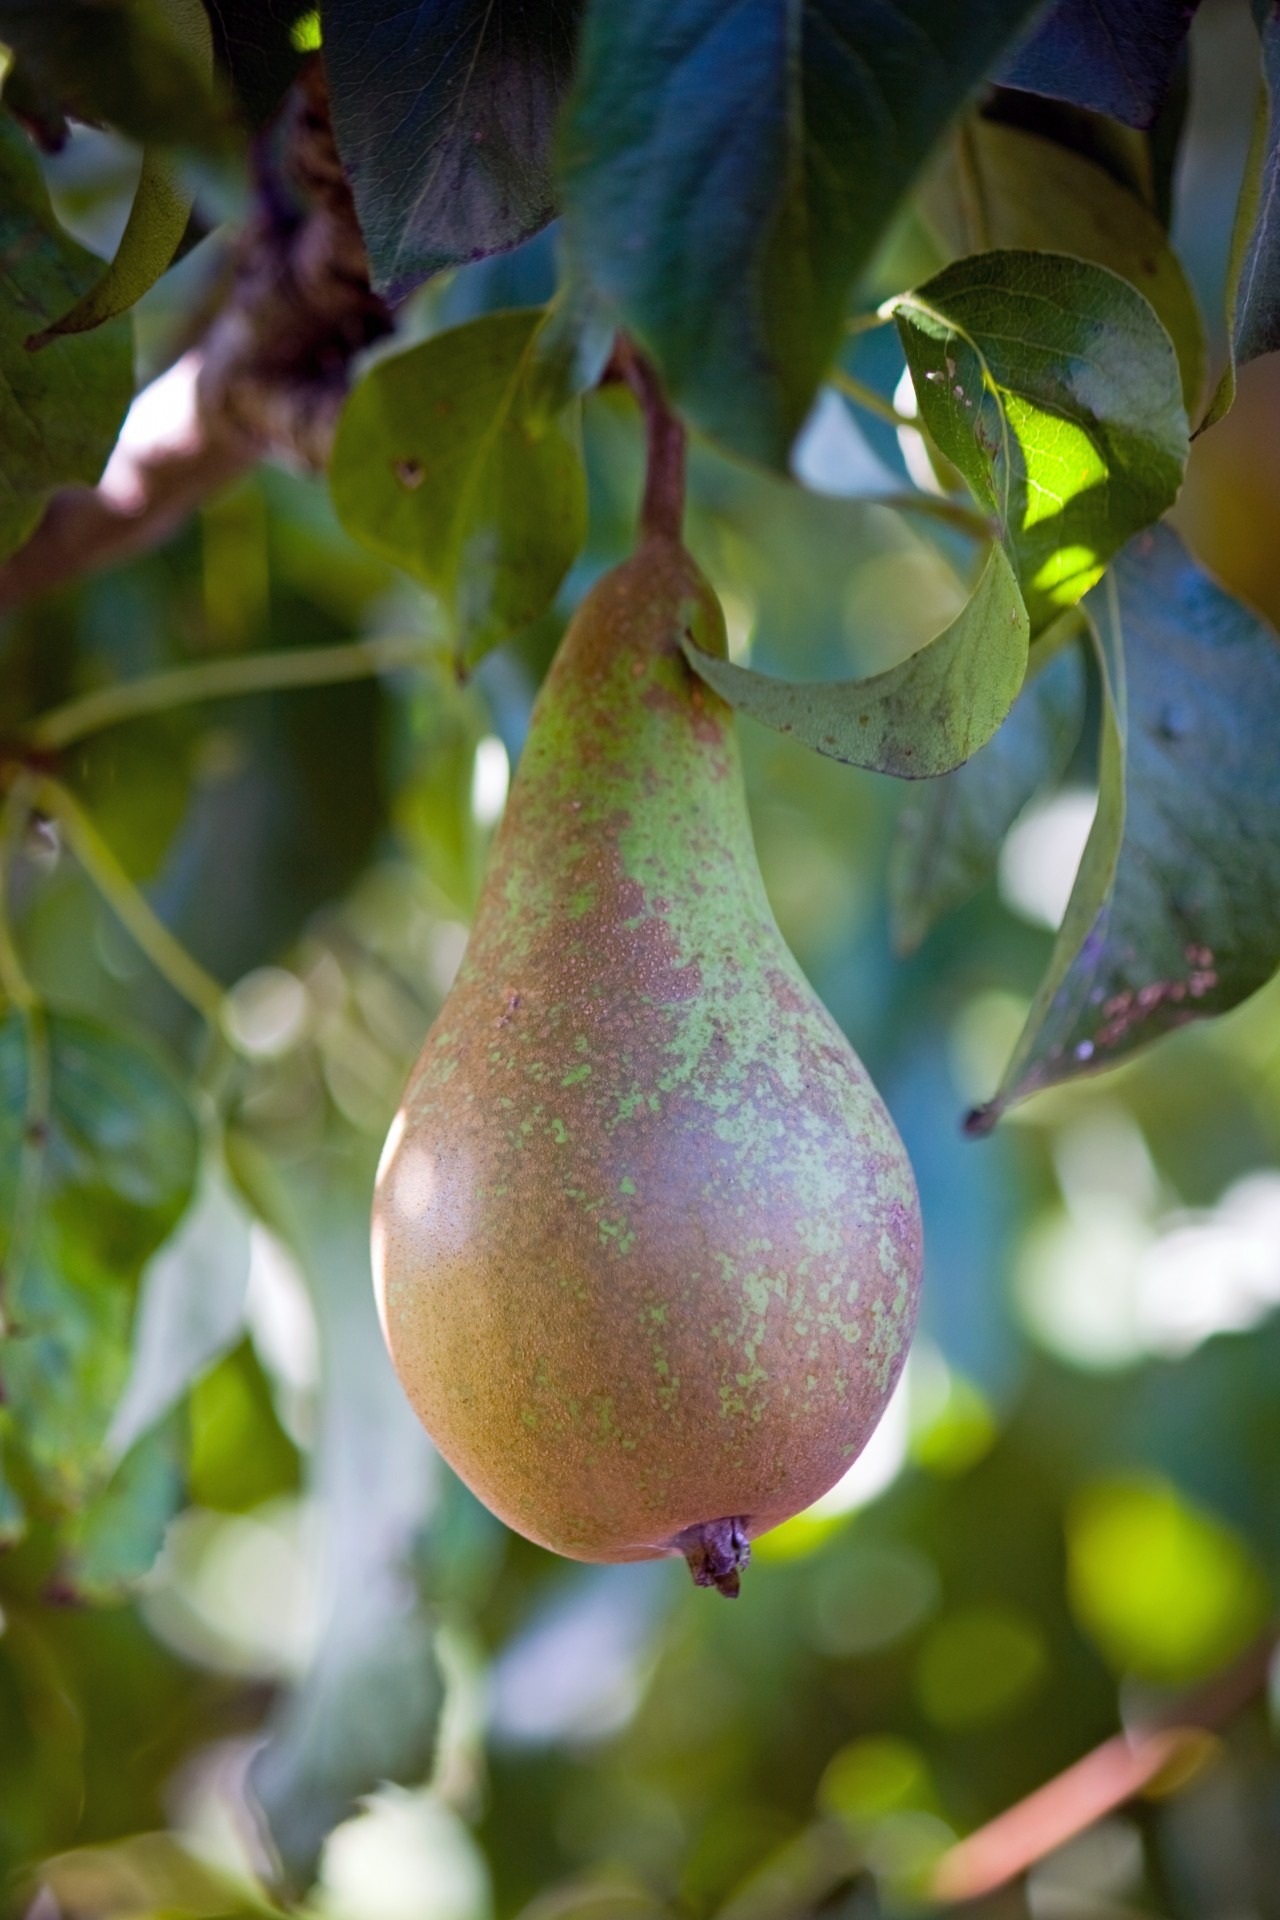
tree, branch, plant, fruit, flower, food, produce, hanging, pear, close up, fruit tree, details, pear tree, flowering plant, land plant